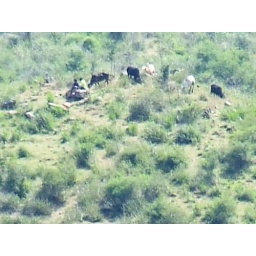
A long shot taken from Gopalswamy Betta of cattle being grazed bang in the middle of forest